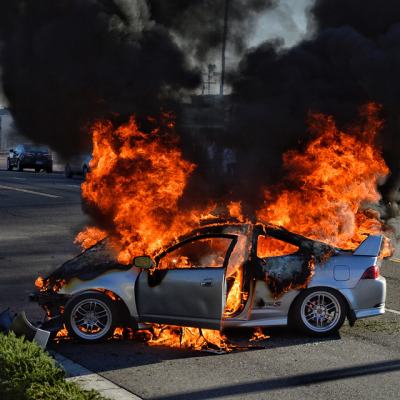
Label: urban_fire